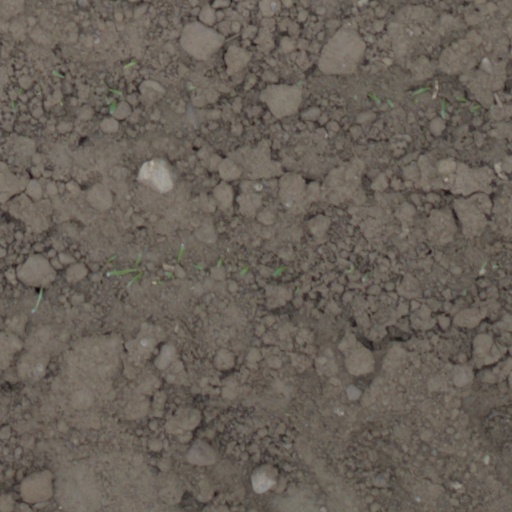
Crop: wheat